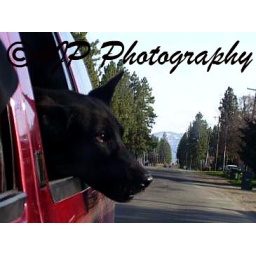
She loves having the window open in the car. I snapped this in the rear view mirror while driving.